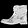
Label: Ankle boot